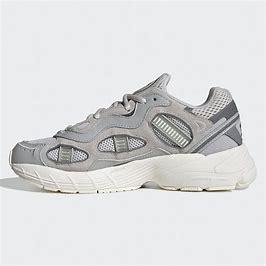
Brand: Adidas
Model: Astir